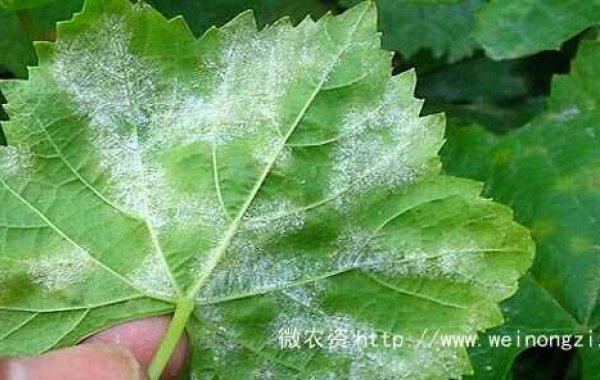
Plant: Grape
Disease: grape downy mildew